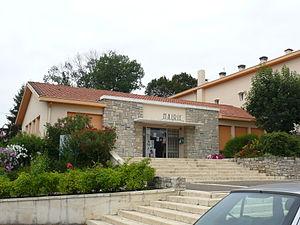
La mairie d'Habas (Landes, Aquitaine, France).
Habas est une commune française située dans le département des Landes en région Nouvelle-Aquitaine.